First Battle of Ream's Station

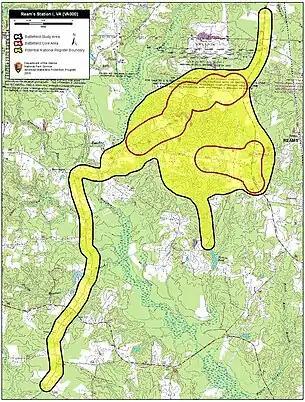
Map of Ream's Station Battlefield core and study areas by the American Battlefield Protection Program.

Around noon, Mahone led Confederate infantry against the Union front while cavalry under Fitzhugh Lee attacked the Union left flank. The fierce assault split the Union forces. Wilson and Kautz were forced to withdraw quickly, burning their supply wagons and abandoning their artillery.